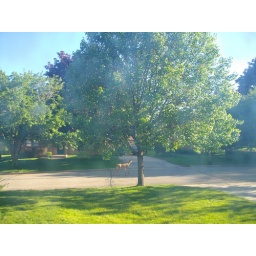
A couple of deer walking by the house in the early morning hours.